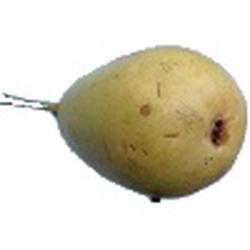
Label: Pear